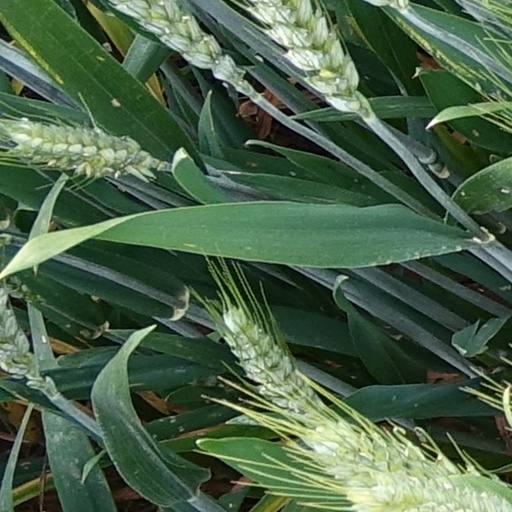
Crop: wheat